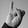
ASL letter: I